David G. Conover

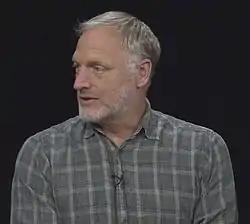

David G. Conover is an American documentary film and television director. His production company, Compass Light, based in Camden, Maine, is most widely known for producing "Sunrise Earth" for HD Theater.